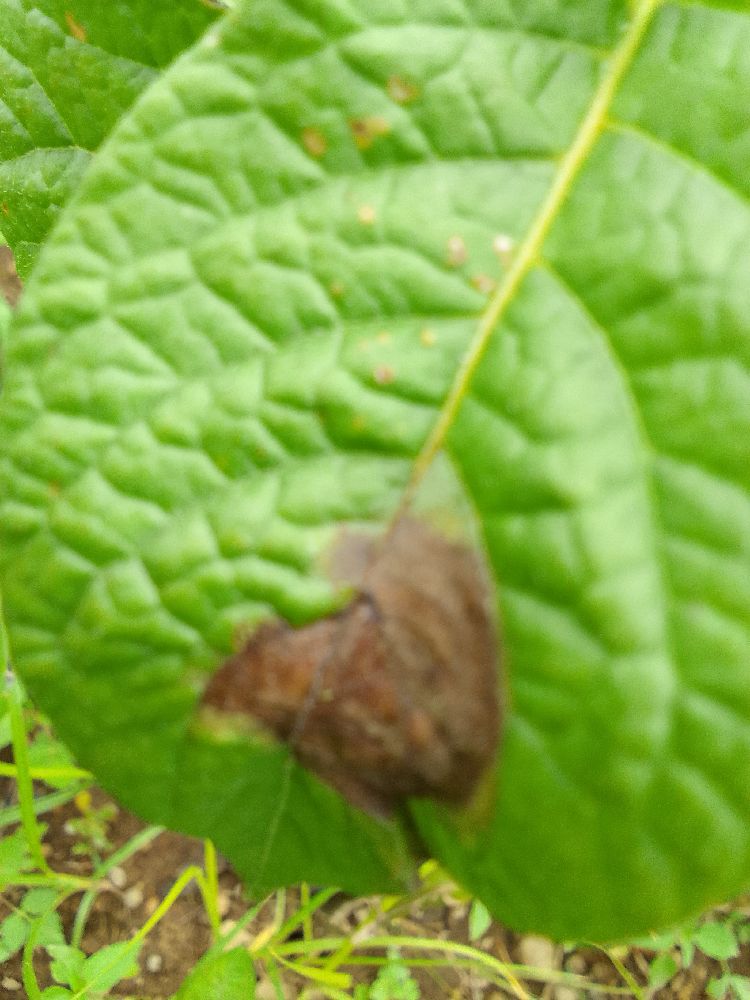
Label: Late blight